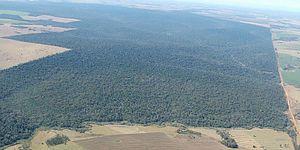
La réserve biologique de Perobas est une réserve naturelle brésilienne visant à protéger les écosystèmes amazoniens. Elle se situe dans l'État du Paraná.
La réserve biologique de Tamboré est une réserve naturelle brésilienne. Elle se situe dans la région sud-est, dans l'État du São Paulo.